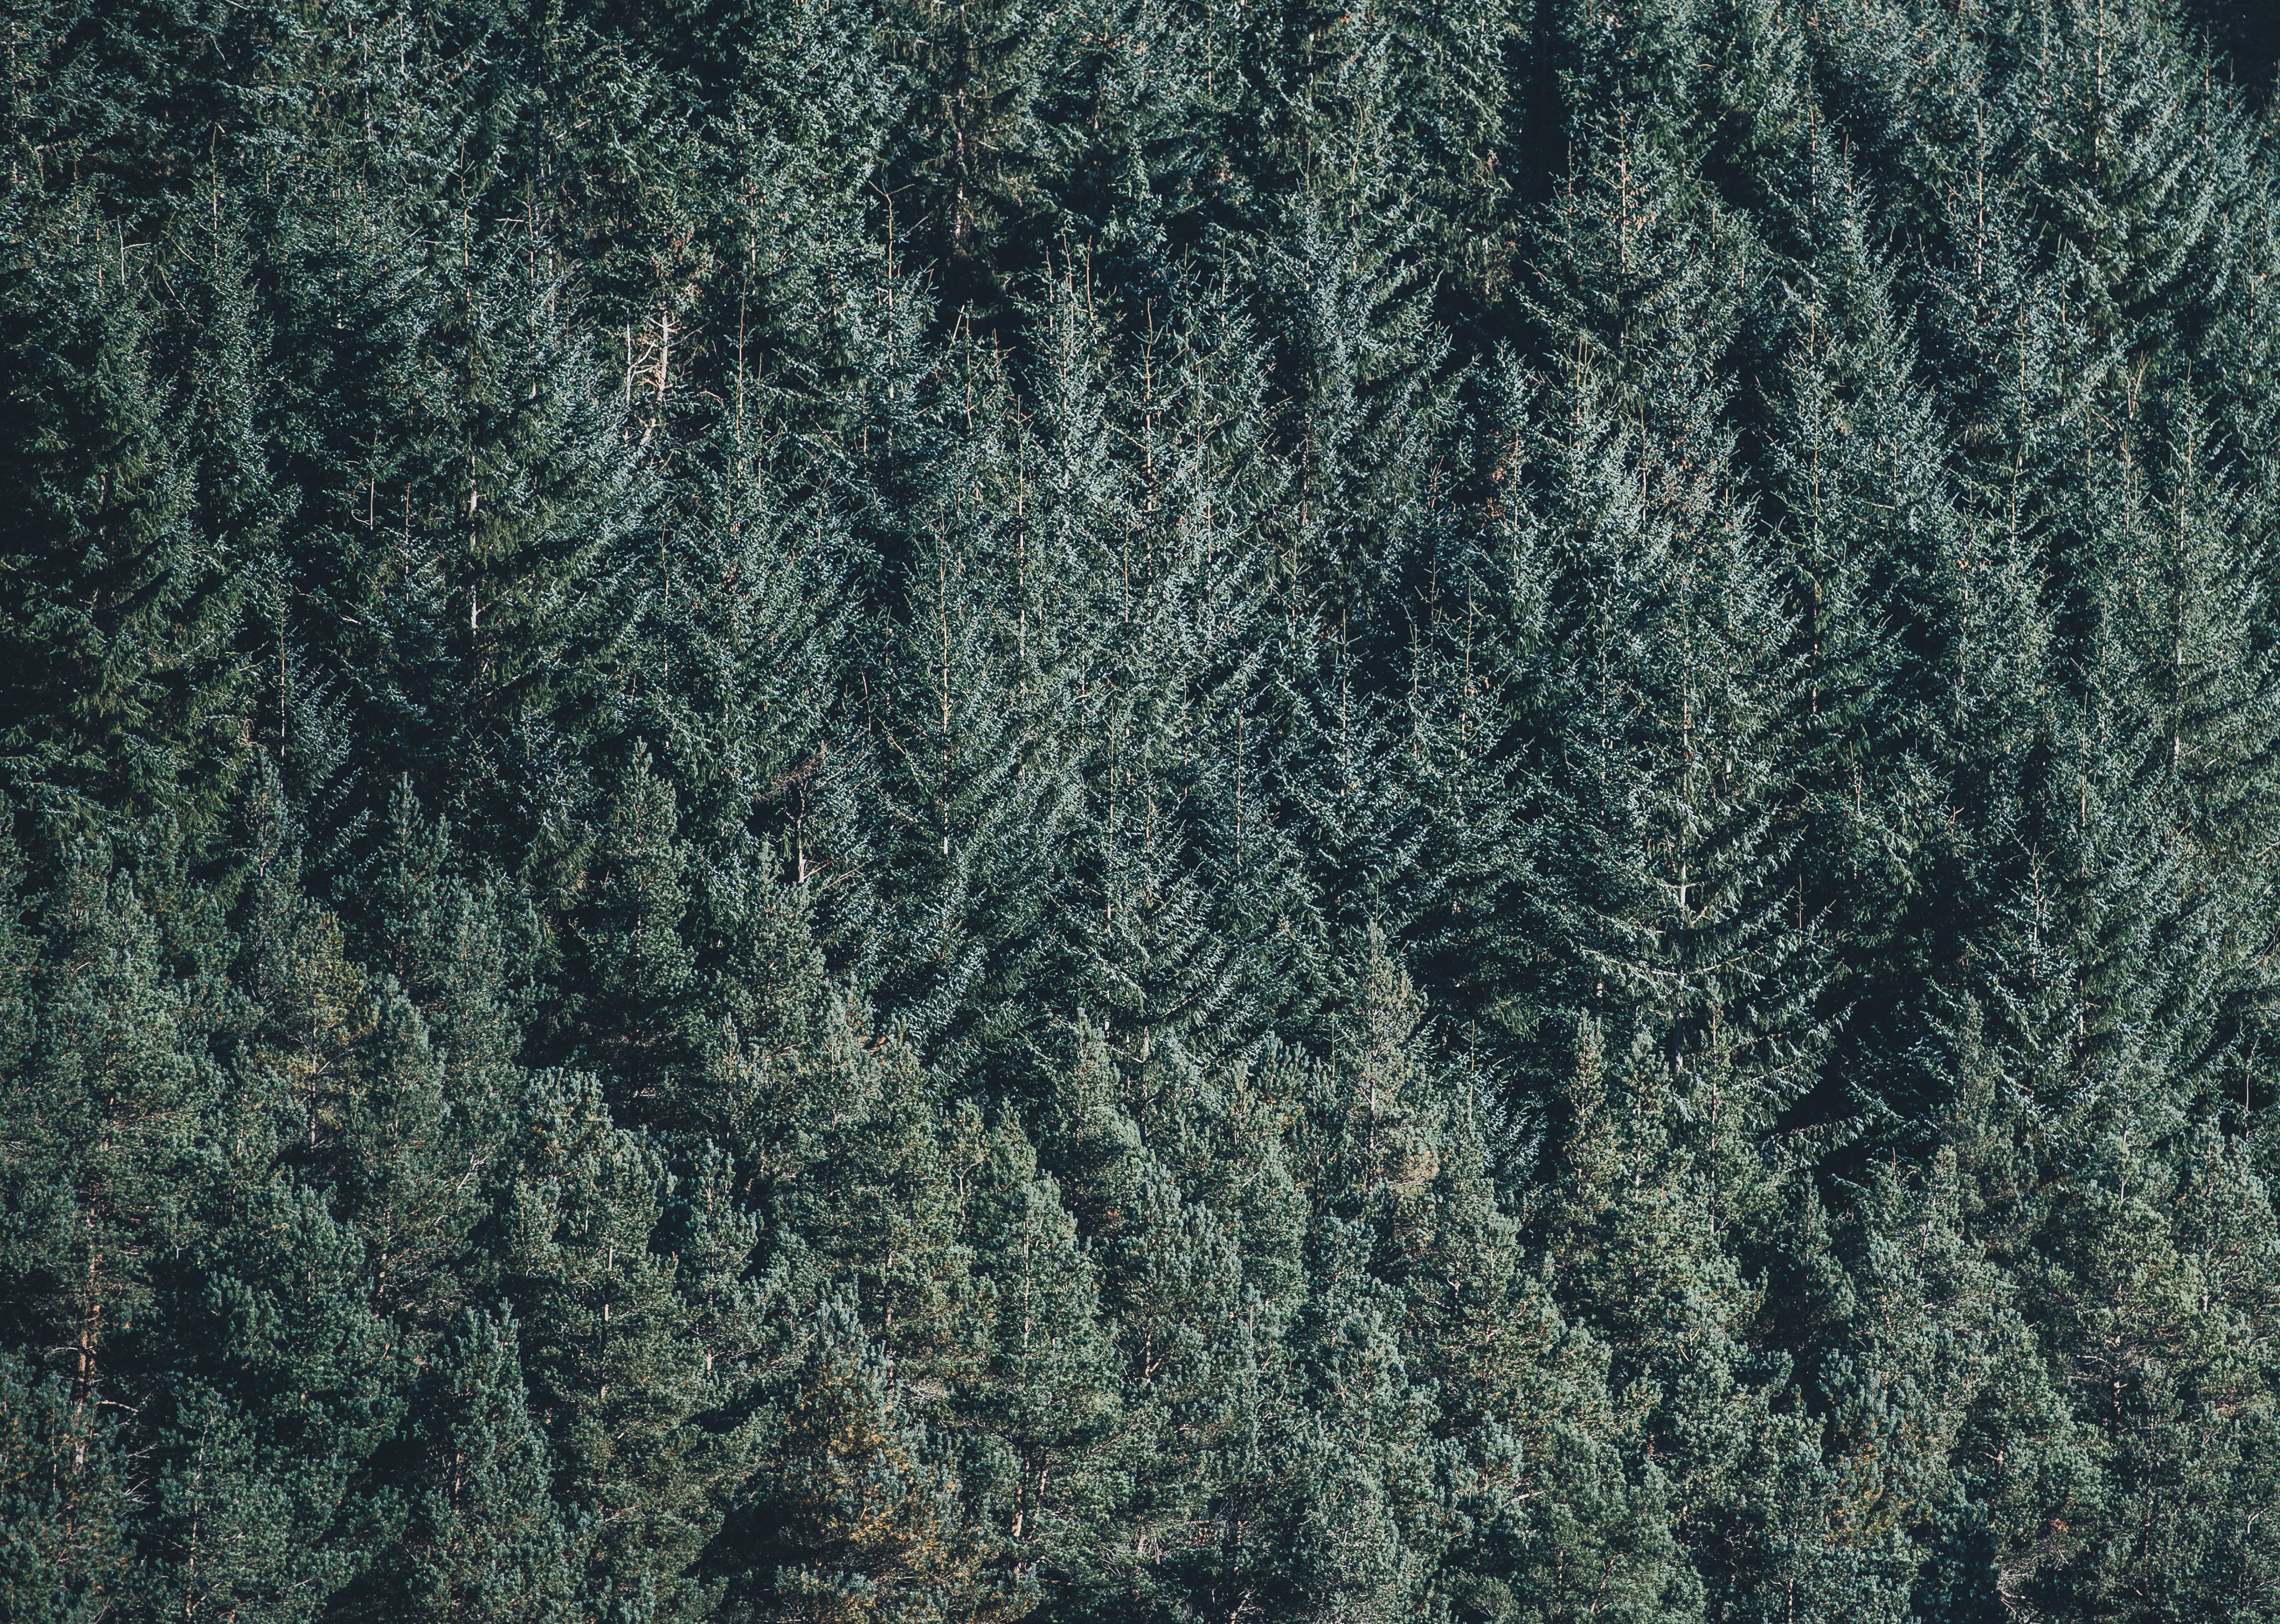
tree, nature, forest, plant, texture, frost, environment, pattern, green, woods, spruce, conifers, wallpaper, ecosystem, pine trees, fir trees, woody plant, temperate coniferous forest